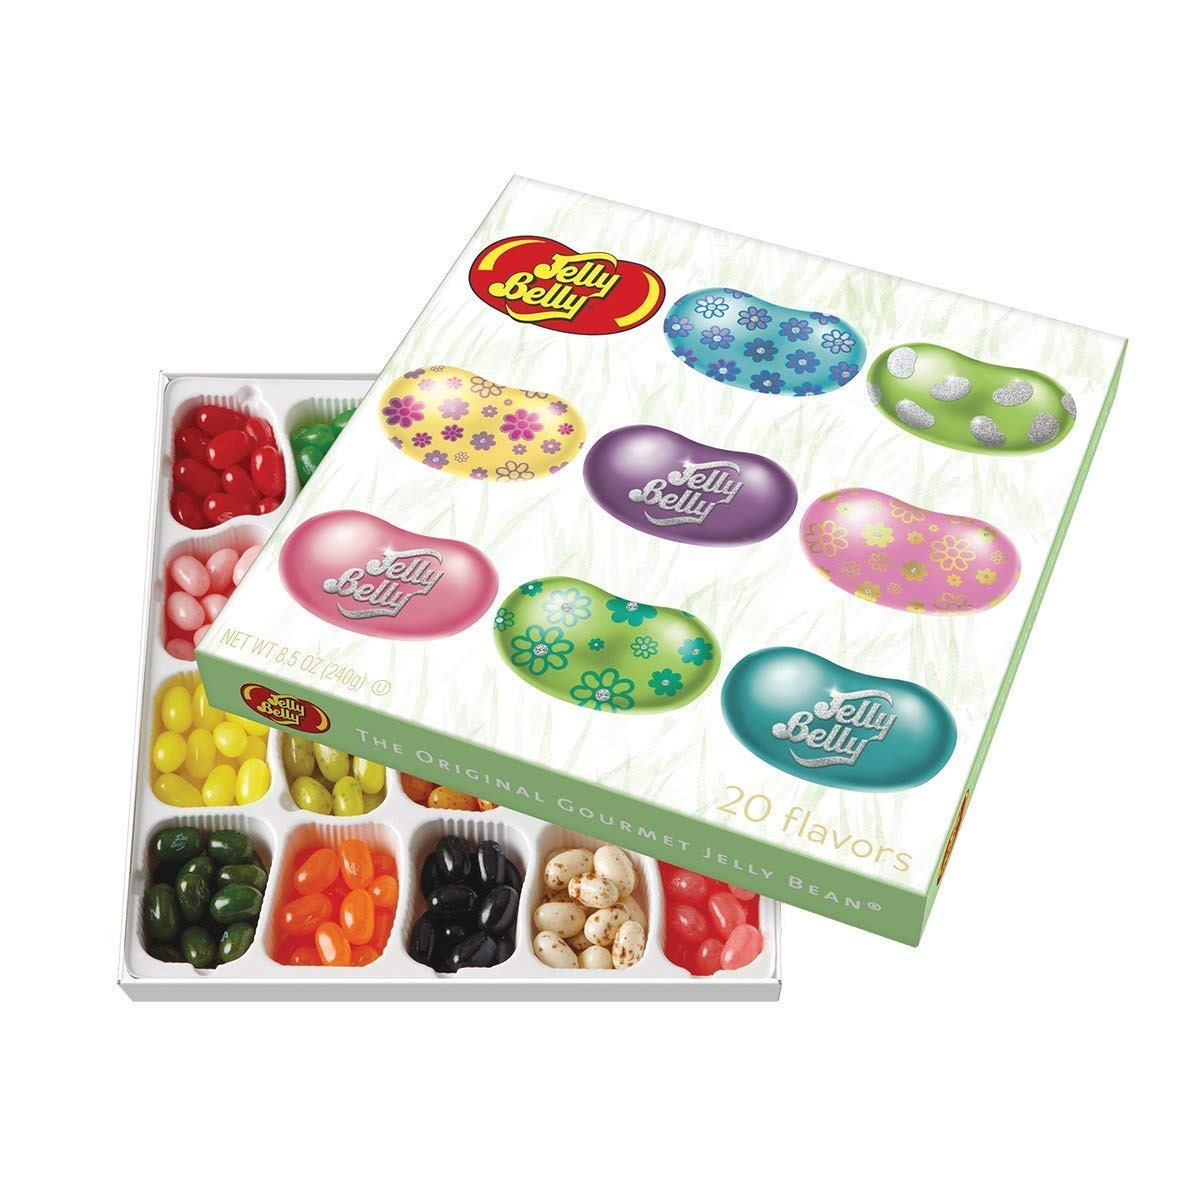
Item Name: Jelly Belly 20-Flavor Spring Gift Box, 8.5-oz
Bullet Point 1: Boxed set of Jelly Belly Jelly Beans
Bullet Point 2: 20 assorted flavors
Bullet Point 3: Perfect addition to Easter baskets
Bullet Point 4: Contains 4 calories per jelly bean
Bullet Point 5: Vegetarian and free of gluten, peanuts, dairy and fat
Value: 8.5
Unit: Ounce

Price: 10.655